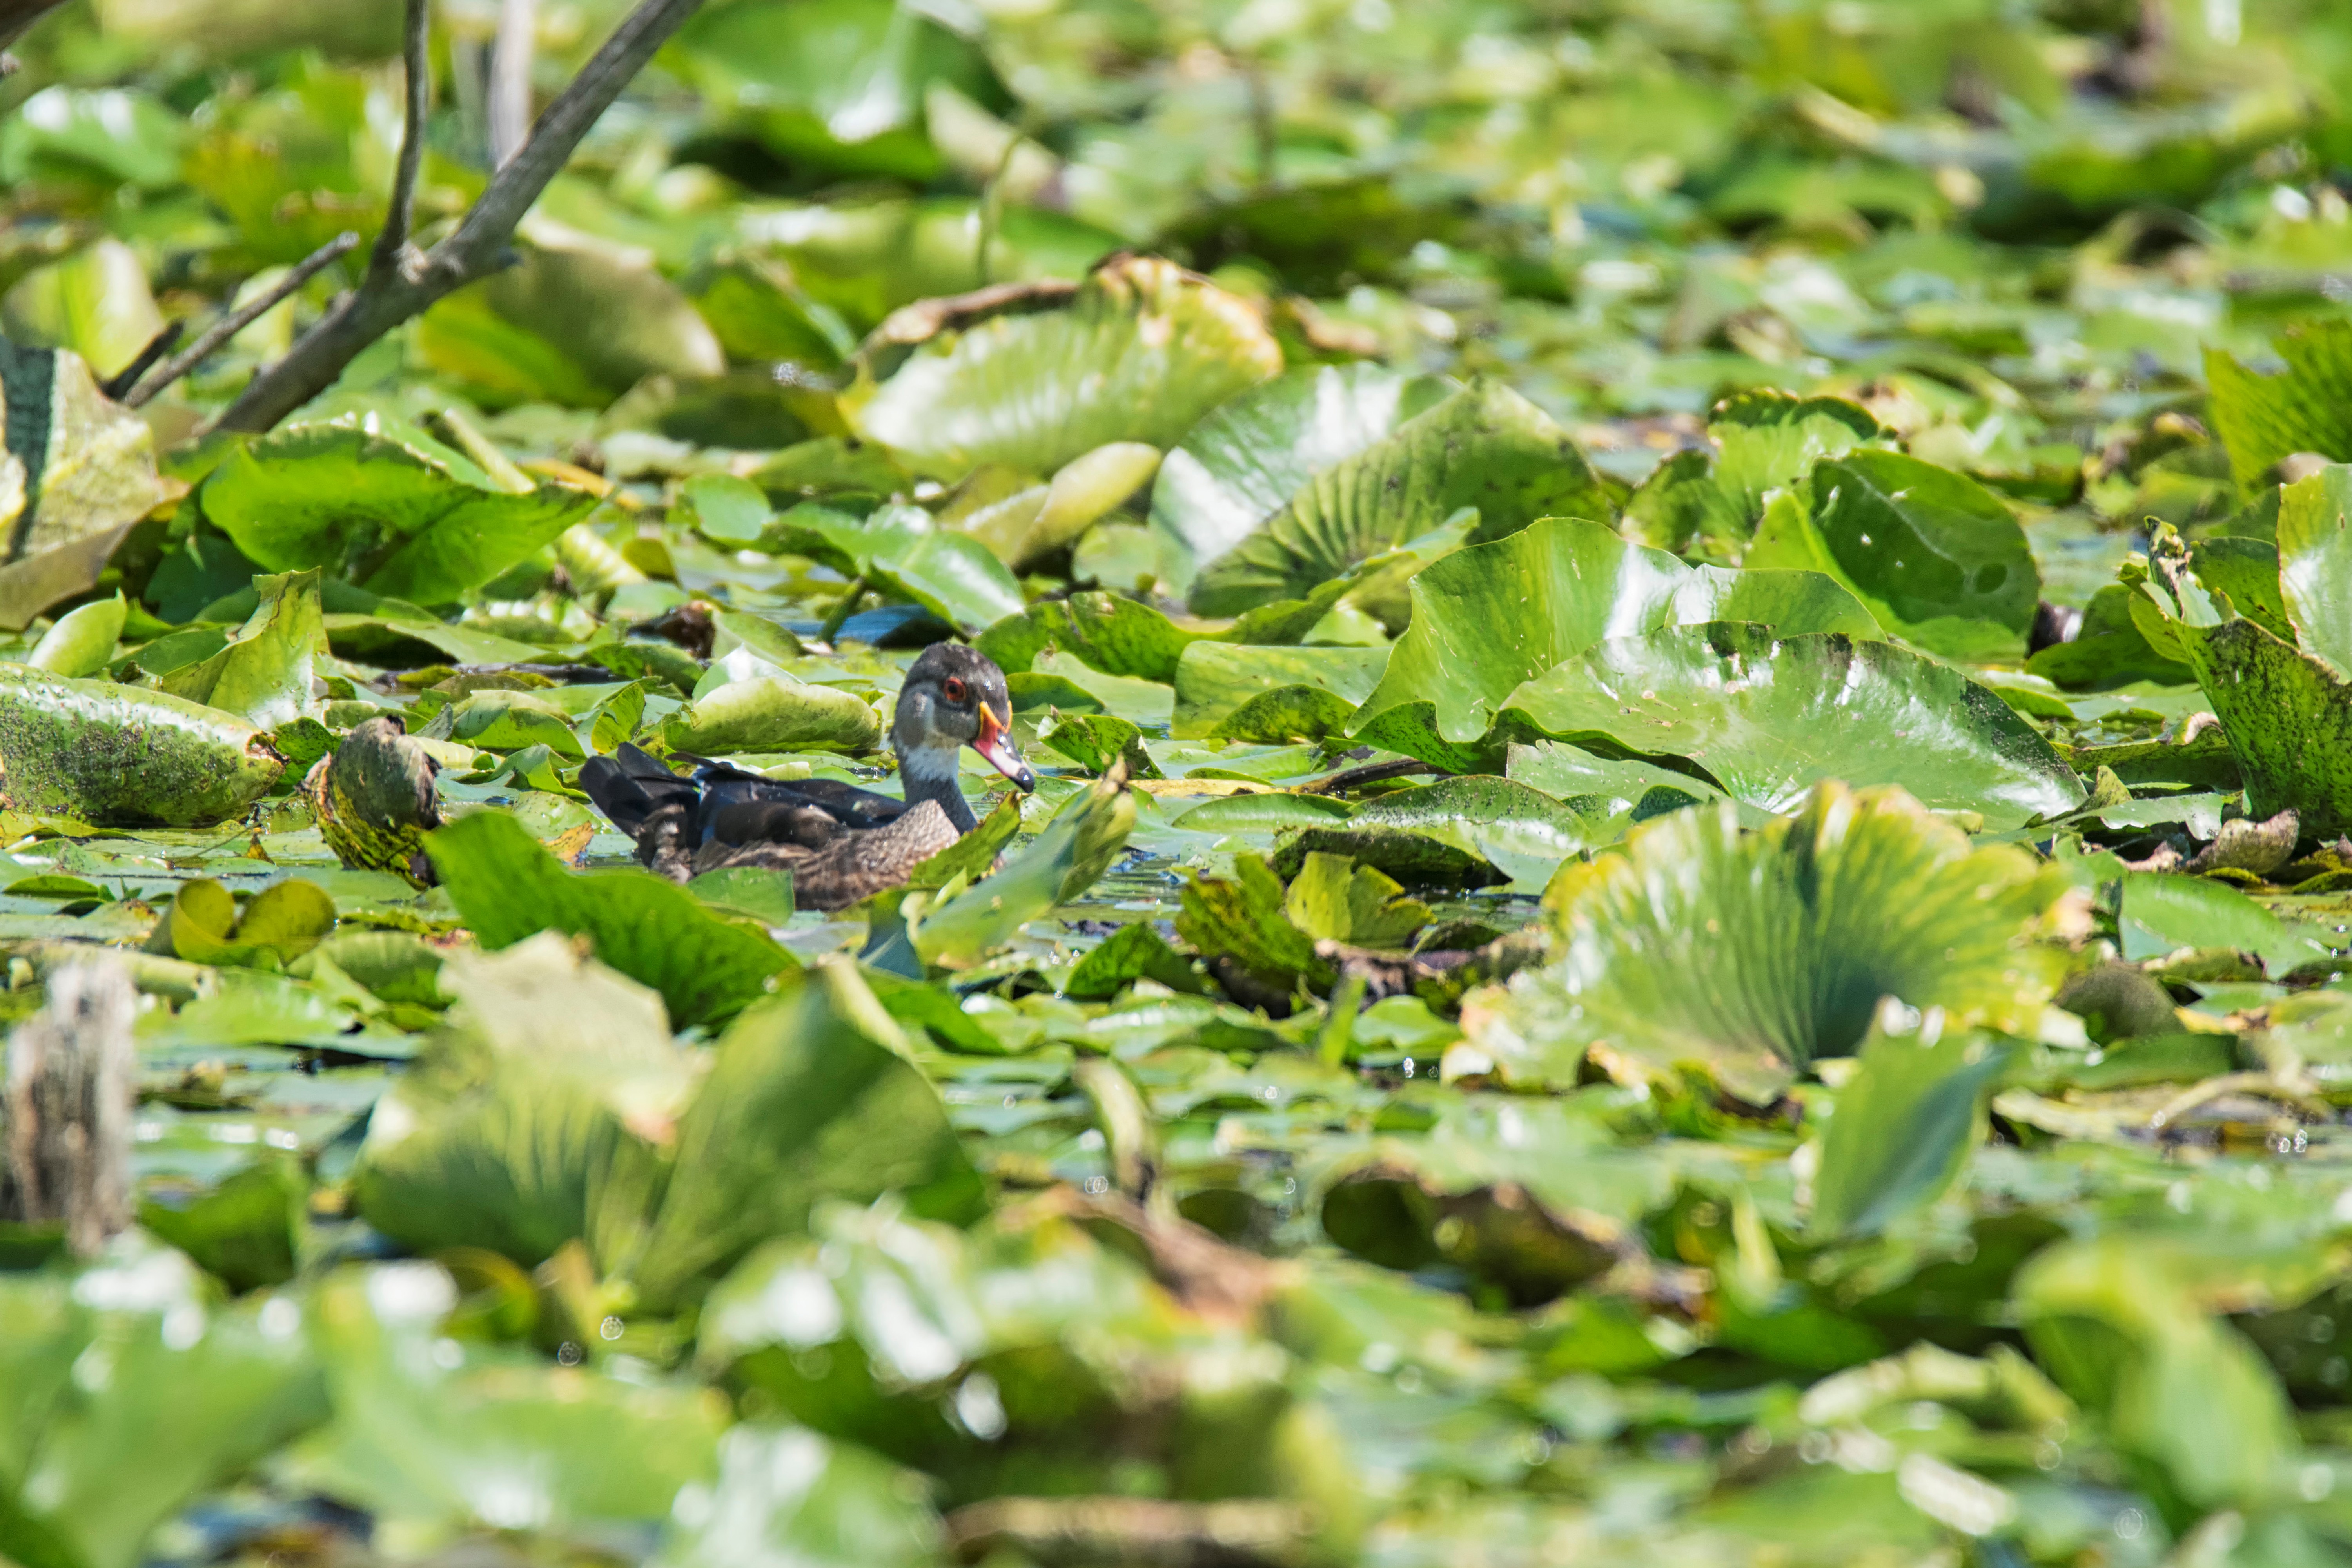
tree, nature, forest, grass, bird, plant, wood, lawn, leaf, flower, moss, pond, wildlife, green, jungle, produce, botany, garden, flora, duck, canada, rainforest, quebec, habitat, canard, sherbrooke, oiseau, branchu